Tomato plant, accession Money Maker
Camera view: tilt-top (135 deg); turntable rotation: 270 degrees
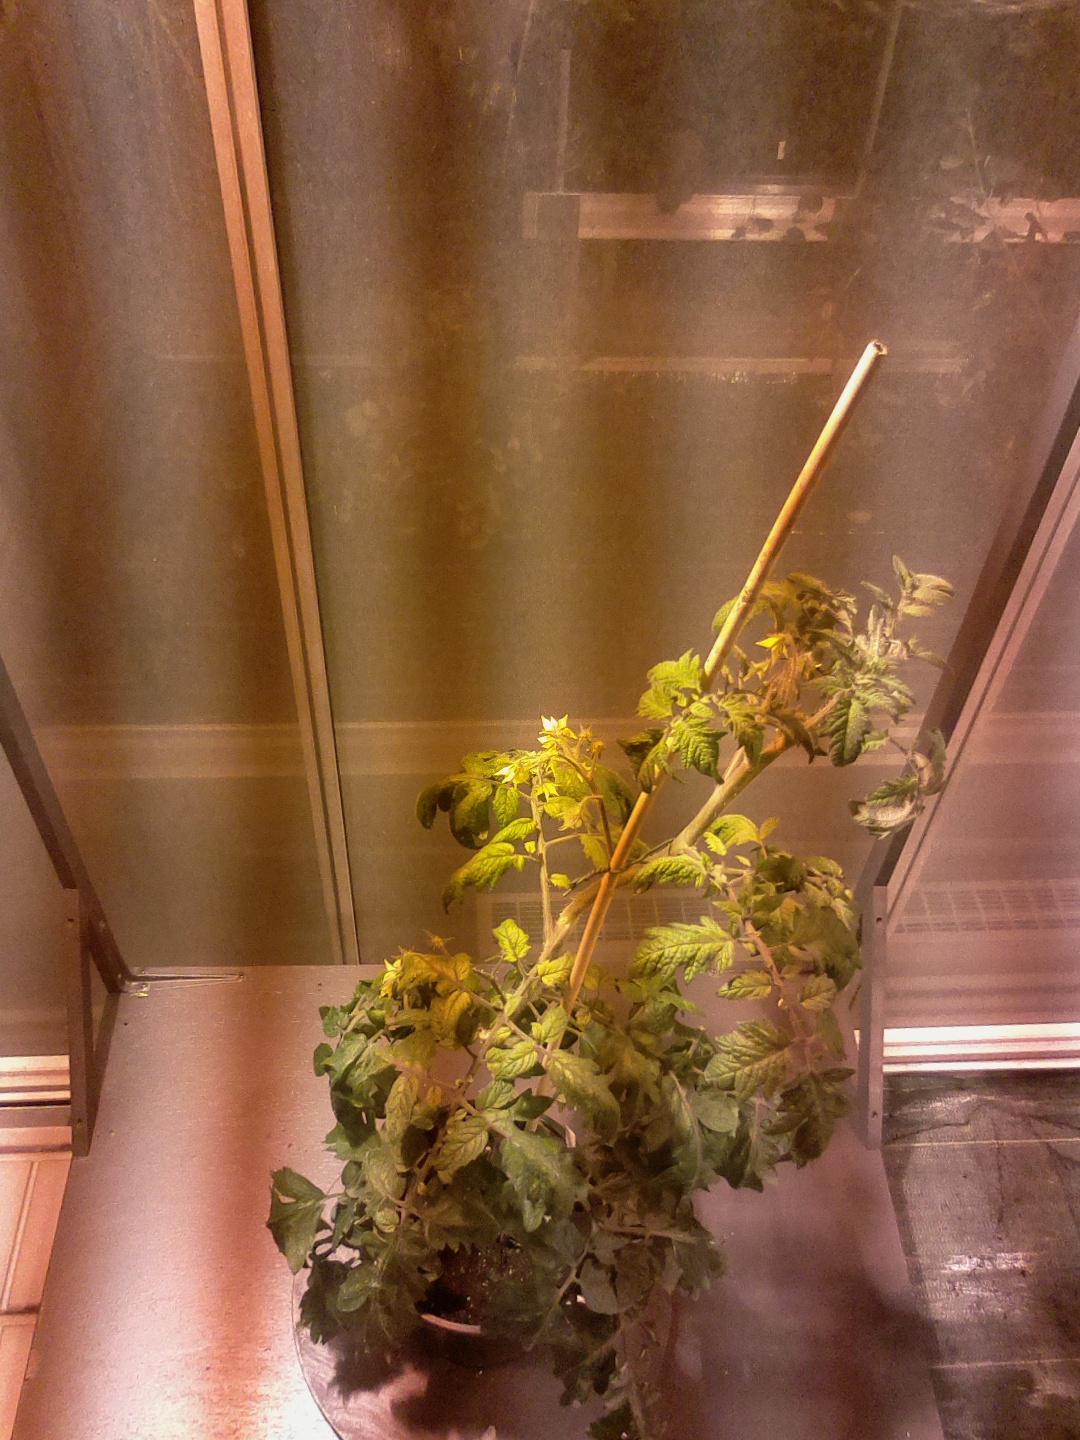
BBCH growth stage 70: Fruits at the main stem or branches visibles